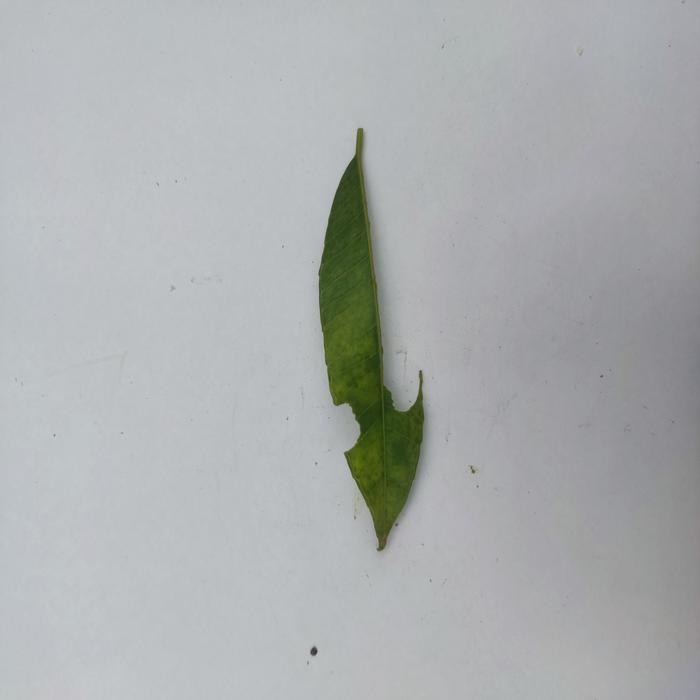
Crop: Hog Plum
Leaf condition: Caterpillars_Infestation